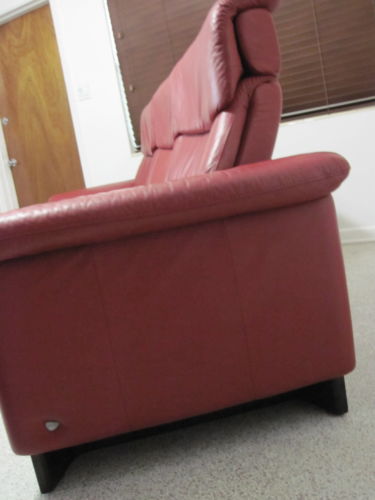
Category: sofa